Ernest Carroll Moore

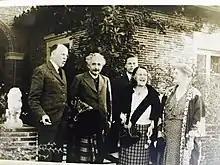
Dr. Ernest Carroll Moore, Dr. Albert Einstein, Elsa Einstein, Dr. Dorothea R. Moore, unidentified person in rear row, circa February 1932, UCLA Chancellor Residence. This photo is reversed.

While at university, he taught in grammar schools in Mississippi. He later taught at the University Settlement Society of New York and at Hull House in Chicago, where he worked with Jane Addams (1860–1935). He was a member of the California State Board of Charities and Corrections from 1903 to 1910.